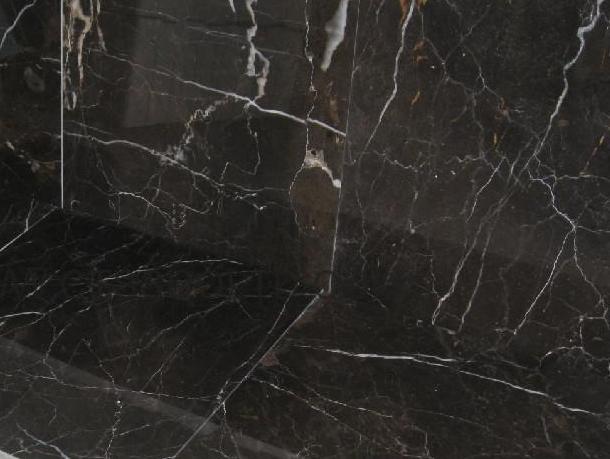
Texture: marbled